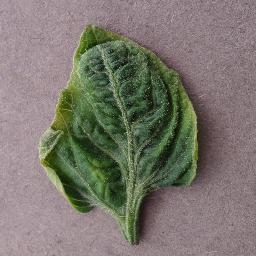
Label: Tomato___Tomato_Yellow_Leaf_Curl_Virus